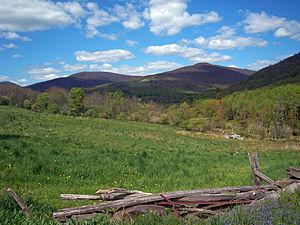
Halcott est une ville du comté de Greene, situé dans l'État de New York, aux États-Unis.